Santa Cruz (Torres Vedras)

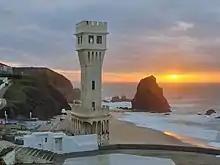
Santa Cruz beach and tower

Santa Cruz is a locality in the Silveira parish, part of the municipality of Torres Vedras, Portugal. It is mostly known for its extensive quality beaches.